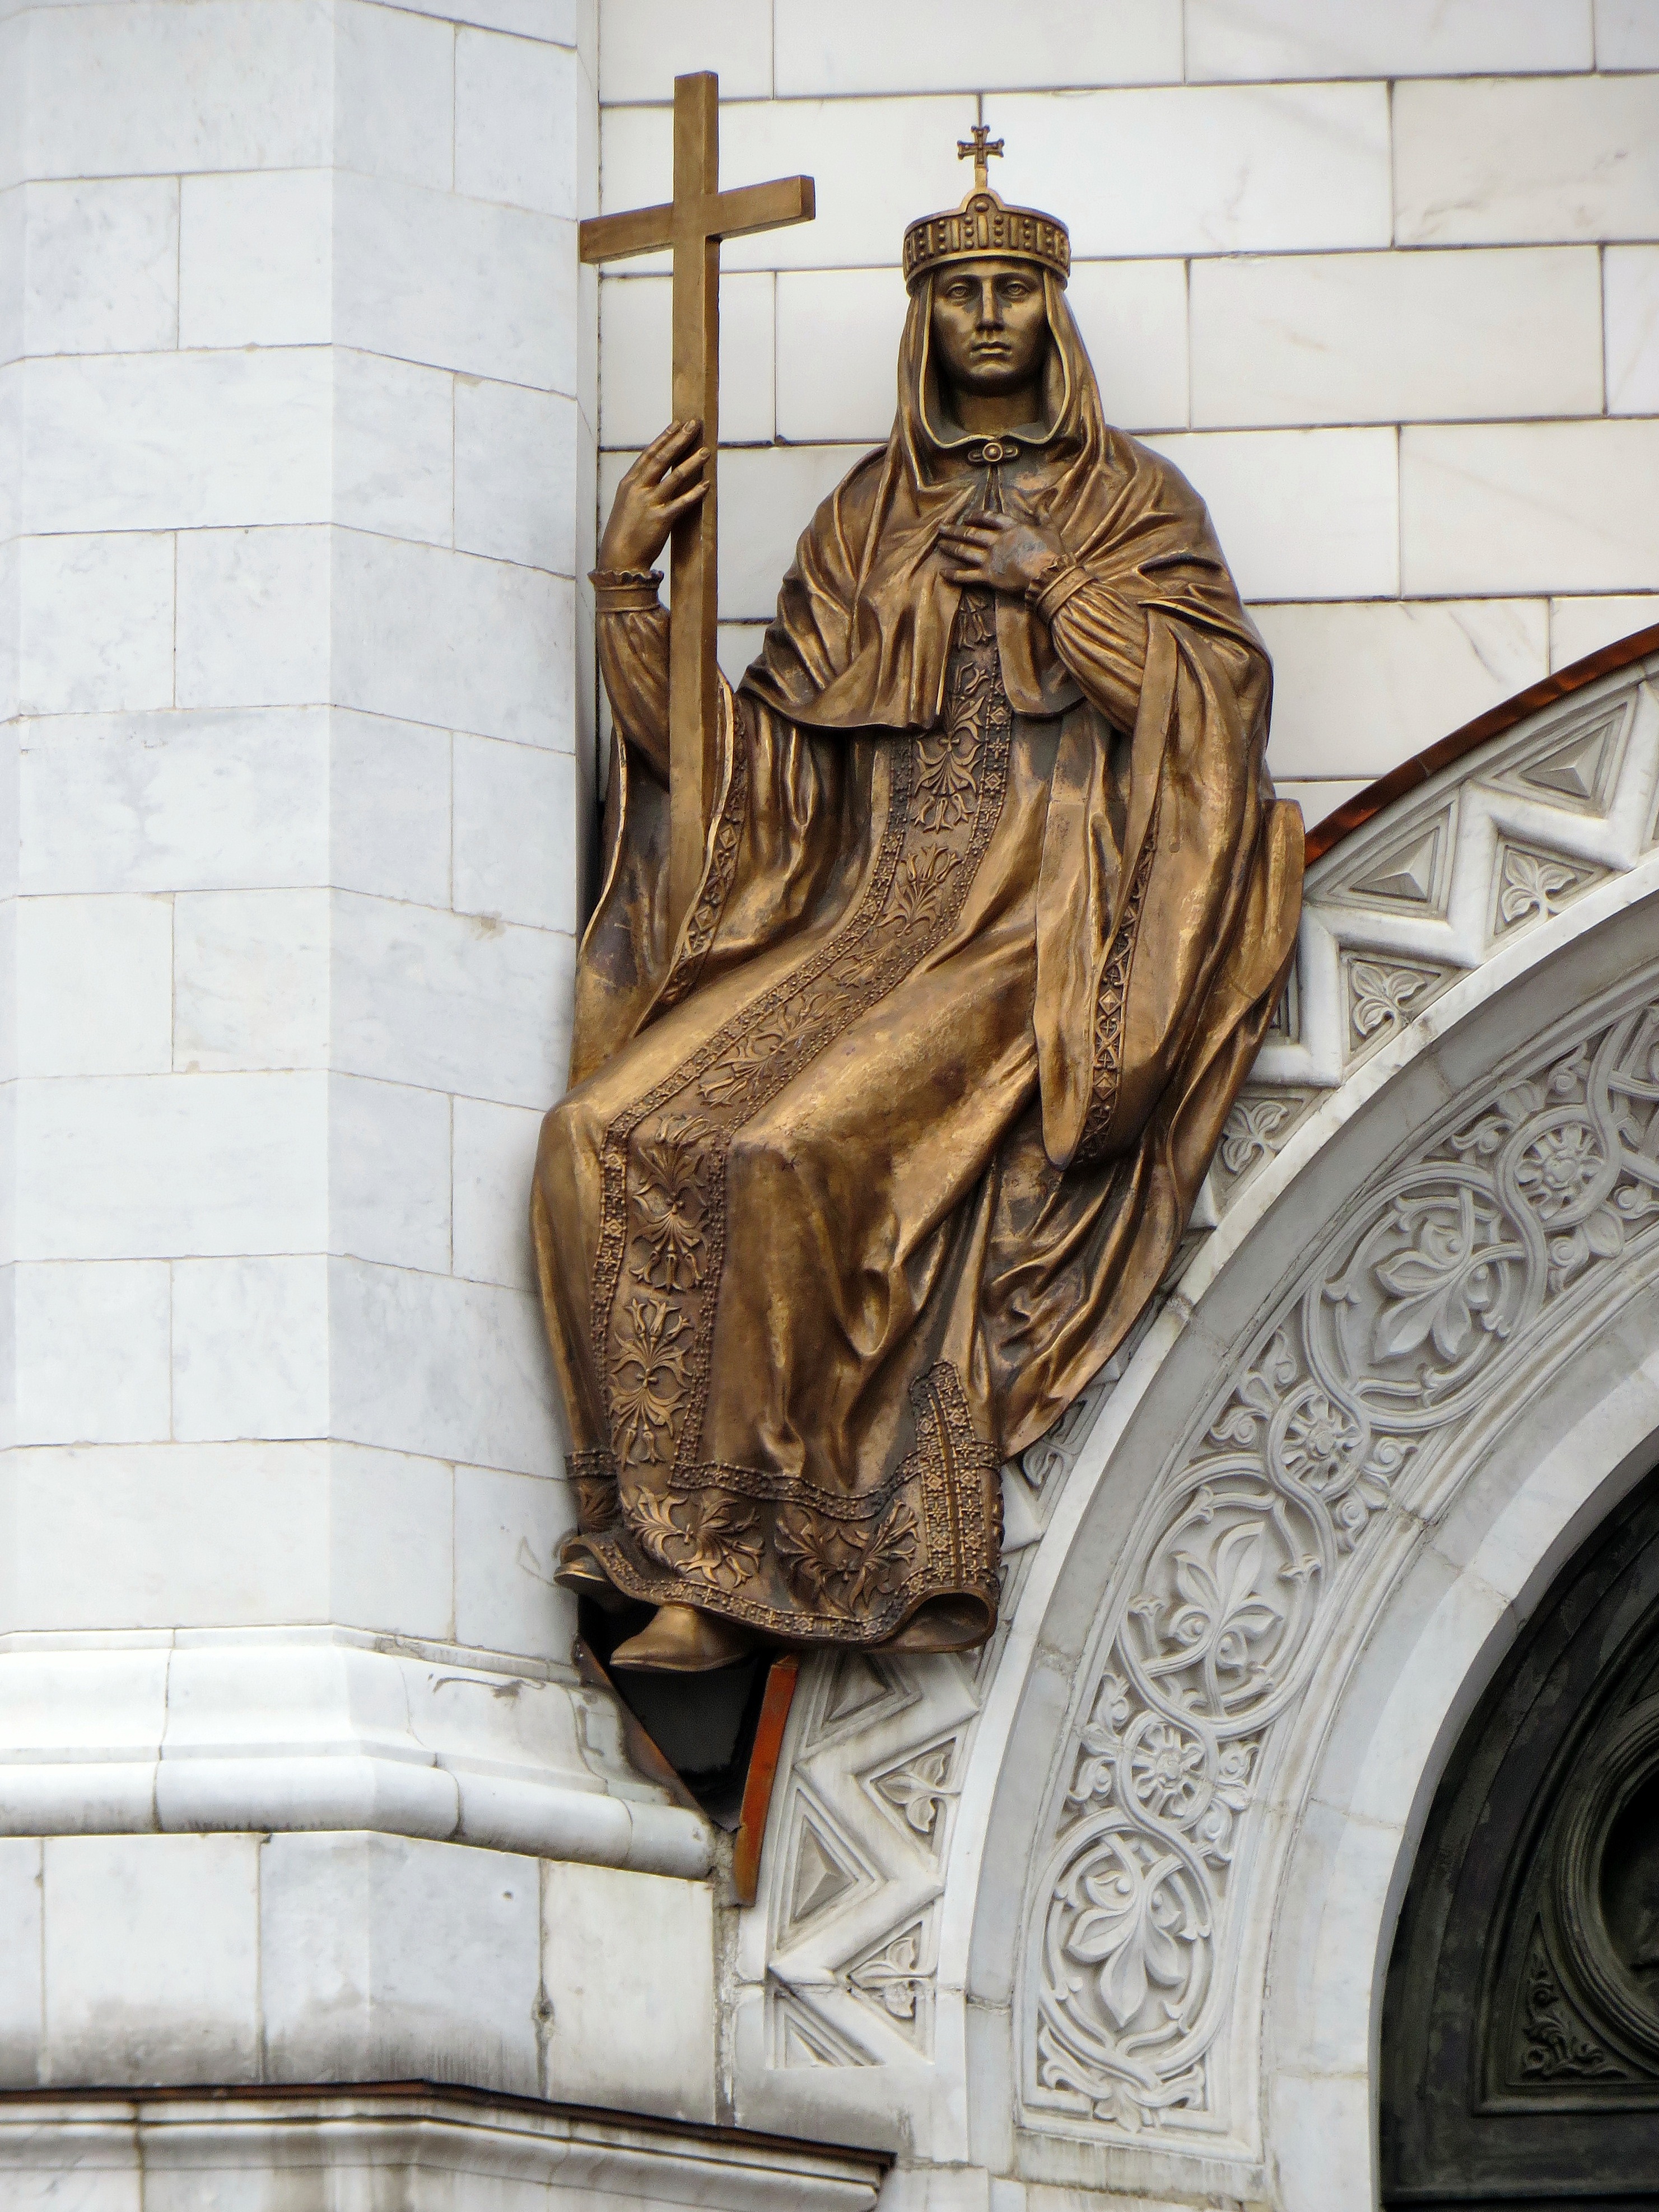
architecture, wood, monument, statue, decoration, religion, facade, church, cathedral, sculpture, art, temple, bronze, moscow, orthodox, carving, russia, ornaments, ancient history, st sauveur, holy savior cathedral